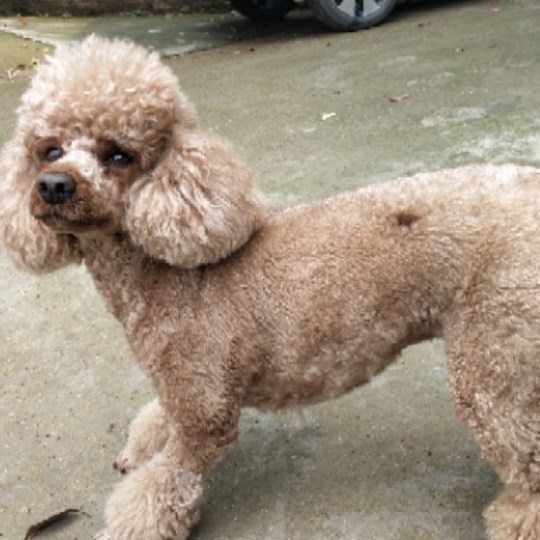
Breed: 2925-n000114-toy_poodle